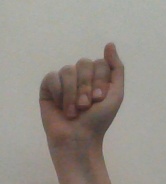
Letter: saad